New Guinea Air Warning Wireless

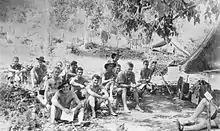
Spotters from the New Guinea Air Warning Wireless Company reading mail at Rouna Falls in Papua in May 1942

Personnel from the company were often at risk of being captured by the Japanese due to the nature of their operations, while a number of outstations were over-run and the men manning them killed. Indeed, the landing of Japanese forces on Papua in 1942 had required a shift from providing air raid warnings to furnishing military intelligence. As a result, many stations found themselves isolated behind Japanese lines, relying on the support of the native population whilst evading capture in order to continue operating. Later, as the tide of war turned in the Allies' favour, it became necessary for the spotters to move ahead of the advancing Allied forces and also compelled the spotters to work in close proximity to Japanese forces. In 1944, a team operated a station on Lake Rombebai, in advance of the nearest Allied forces. Between them the spotters rescued or buried more than 200 crashed American and Australian airmen, caring for the injured and arranging safe transport for others.